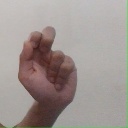
अक्षर: ढ